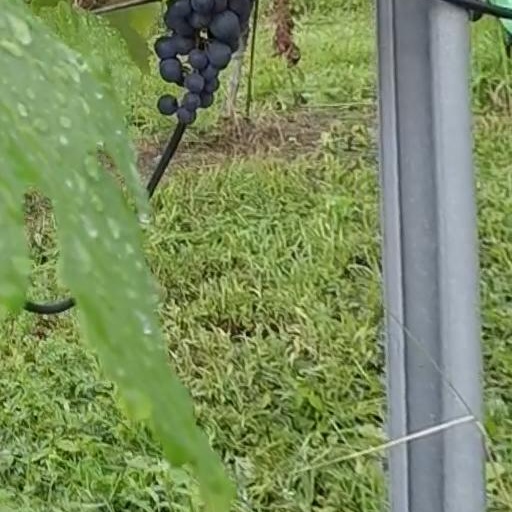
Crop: grape